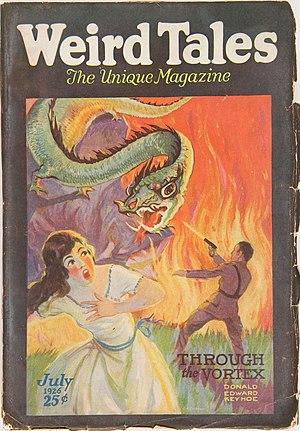
Donald Edward Keyhoe, né le 20 juin 1897 à Ottumwa dans l'Iowa et mort le 29 novembre 1988 à New Market en Virginie, est un aviateur de la marine du Corps des marines américains. Il a rédigé de nombreux articles et nouvelles sur l’aviation dans diverses publications de premier plan, et dirigé les tournées promotionnelles des pionniers de l’aviation, notamment de Charles Lindbergh.